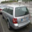
Label: automobile